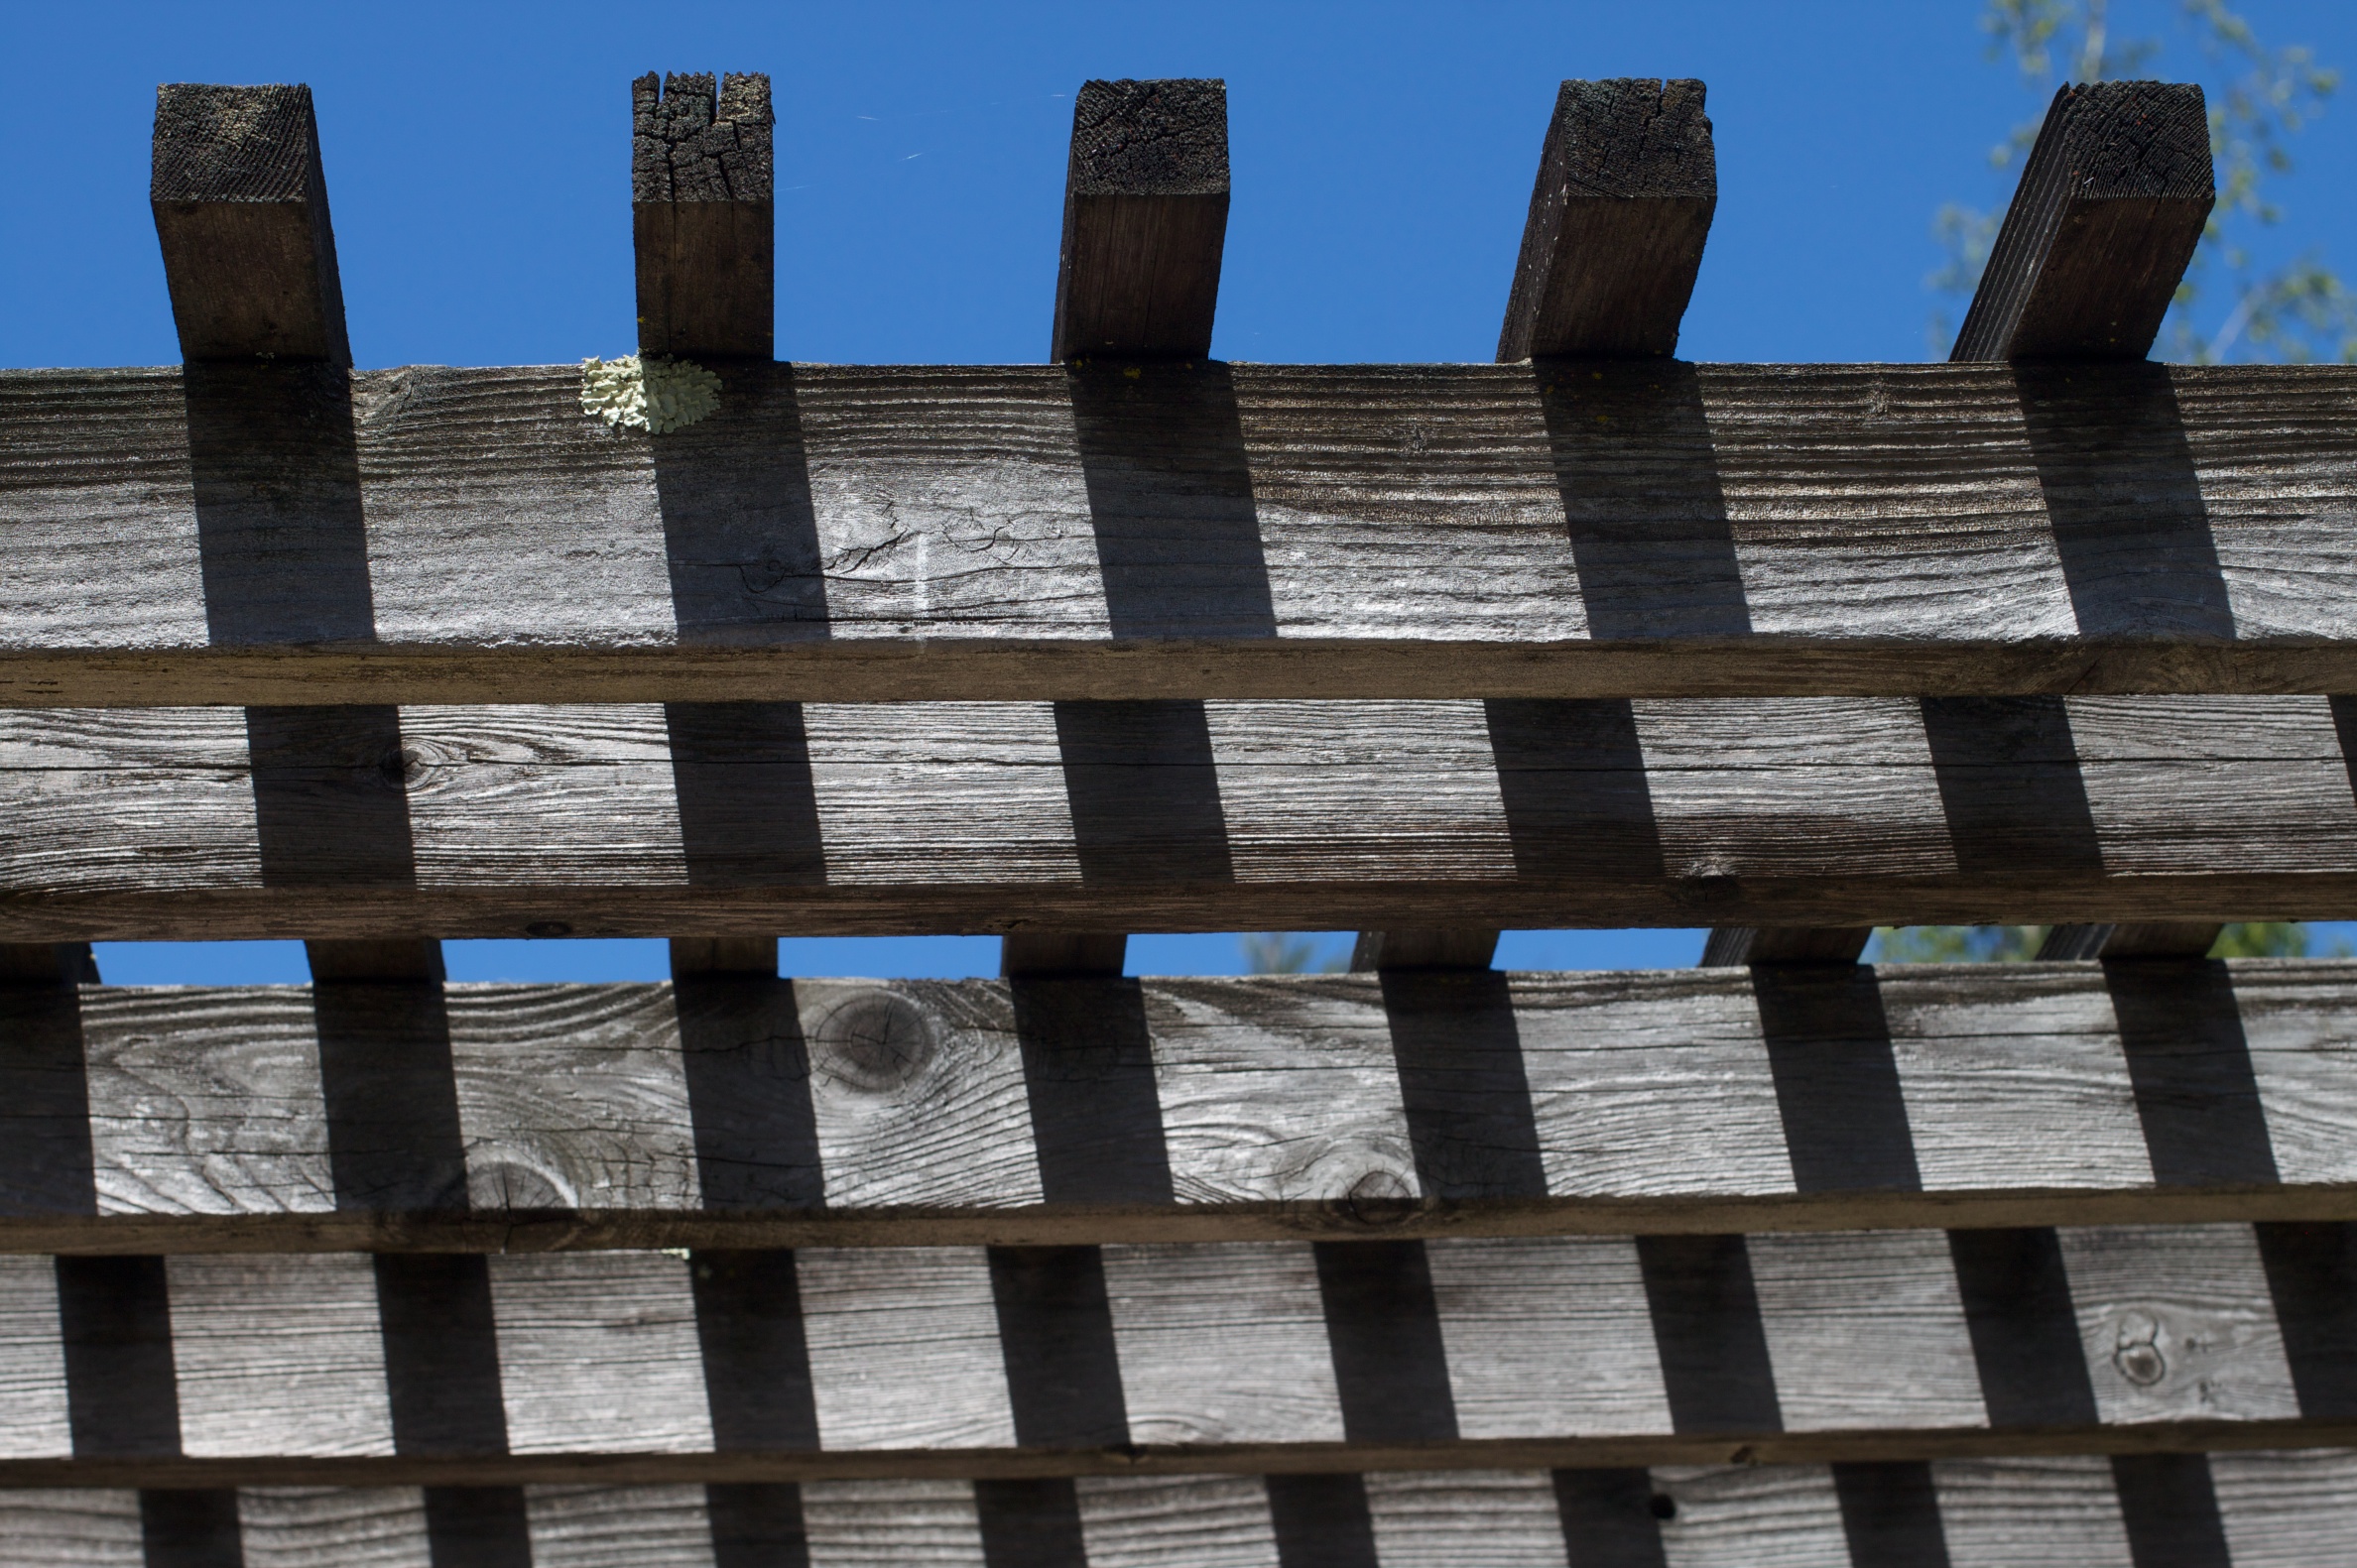
fence, architecture, structure, wood, skyline, roof, skyscraper, wall, reflection, facade, blue, brick, stadium, memorial, iron, shape, urban area, outdoor structure